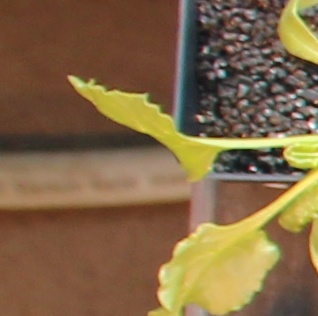
Label: Sugar beet